Jason Jenkins

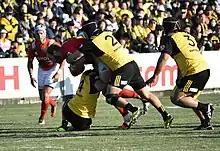
Jenkins in a tackle

Jason Howell Jenkins (born 2 December 1995) is a South African rugby union player for United Rugby Championship and Champions Cup side Sharks. His regular position is lock, though he can also play in the back-row.